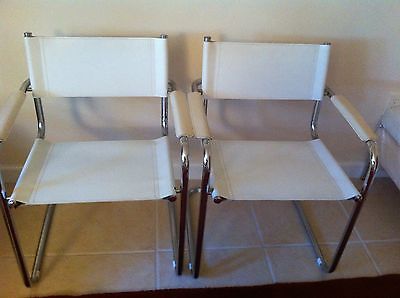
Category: chair